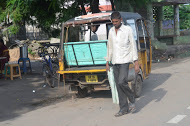
Vehicle type: Auto Rickshaws